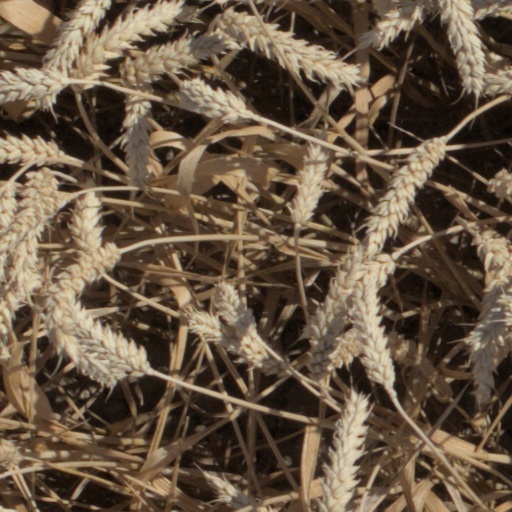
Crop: wheat